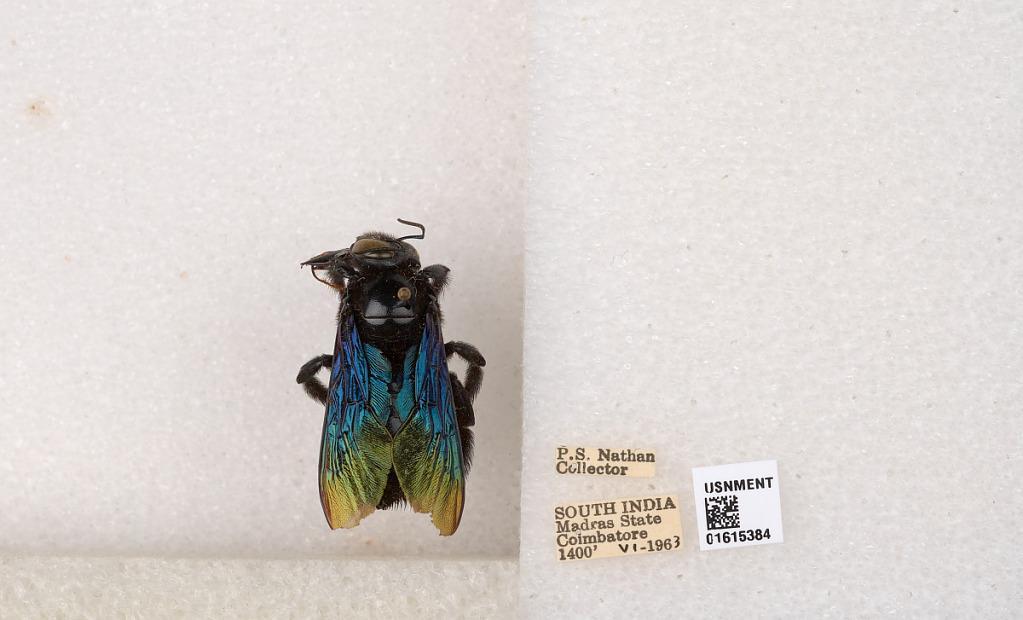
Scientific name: Xylocopa (Biluna) auripennis auripennis Lepeletier
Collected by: P. Nathan
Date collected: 1963-6-1
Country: India
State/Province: Tamil Nadu
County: Coimbatore
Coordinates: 10.9955, 76.9034